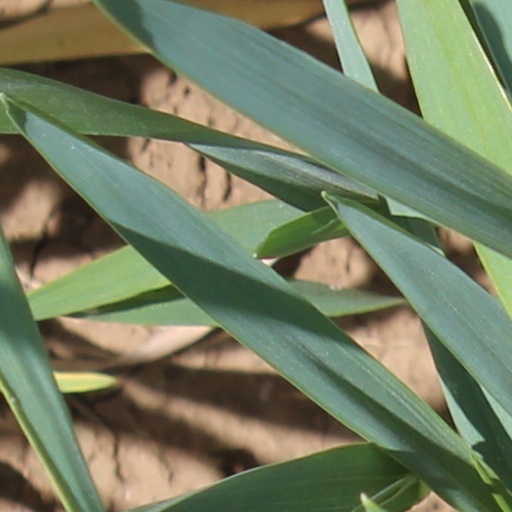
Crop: wheat